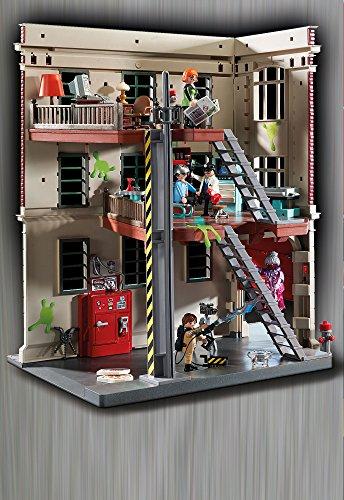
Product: PLAYMOBIL Ghostbusters Firehouse
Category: Toys & Games | Building Toys | Building Sets
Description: Something strange in your neighborhood Call the Ghostbusters firehouse Dimensions: 17.7 x 10.8 x 17.9 inches LxWxH.
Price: $69.99
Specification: ProductDimensions:17.7x10.8x17.9inches|ItemWeight:1.12ounces|ShippingWeight:5.73pounds(Viewshippingratesandpolicies)|DomesticShipping:ItemcanbeshippedwithinU.S.|InternationalShipping:ThisitemcanbeshippedtoselectcountriesoutsideoftheU.S.LearnMore|ASIN:B01LYRGY7M|Itemmodelnumber:9219|Manufacturerrecommendedage:6-15years